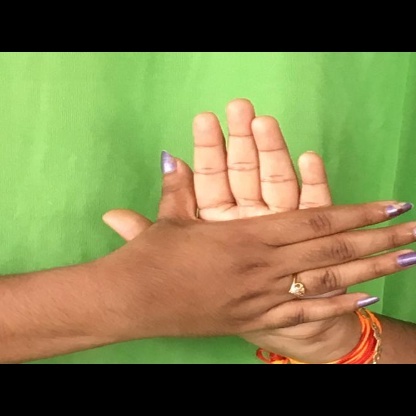
Mudra: Chakra